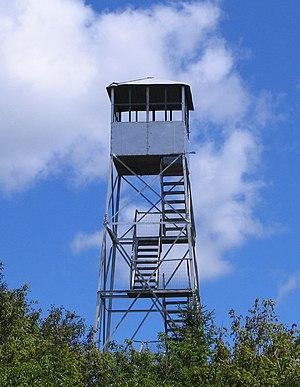
L'Azure Mountain Fire Observation Station est une tour de guet du comté de Franklin, dans l'État de New York, dans le nord-est des États-Unis. Située à 762 mètres d'altitude dans les Adirondacks, elle est protégée dans la Debar Mountain Wild Forest. Construite en 1918, elle est inscrite au Registre national des lieux historiques depuis le 23 septembre 2001.